Djembe

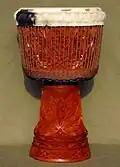
Djembe decorated with extensive carvings on the stem and bowl, with folded-over skin

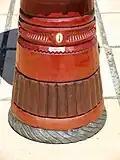
Cowrie shell and tire decoration on the foot of a djembe

Instead of trimming the skin off above the crown ring, the drum maker can fold the skin over so it covers the crown ring. This is done for aesthetic purposes; the fold-over does not serve to hold the skin in place.